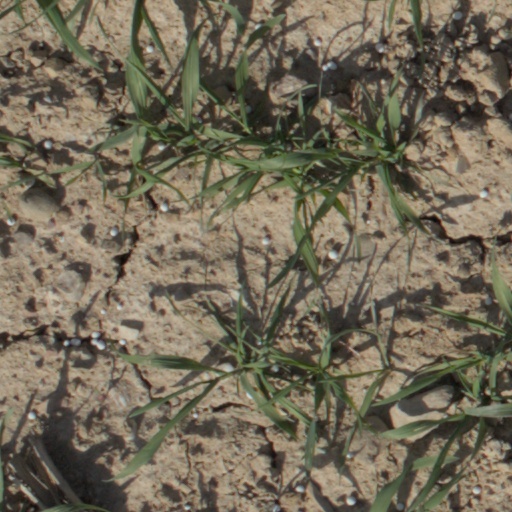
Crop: wheat